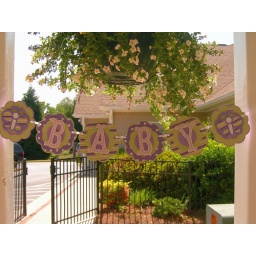
in lavender, sage green and white